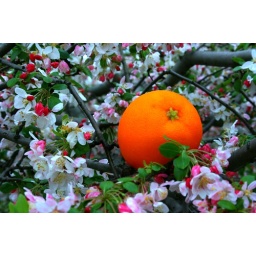
orange is in... a Cherry tree in bloom